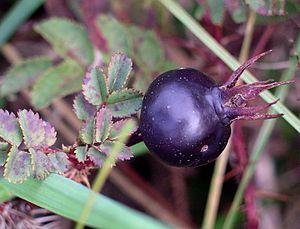
Le rosier pimprenelle est une espèce de rosiers originaire d'Europe et d'Afrique du Nord. Cette espèce a une aire de diffusion assez étendue, généralement sur sols pauvres et sableux. Il s'agit d'une fleur symbole de l'Écosse après le chardon.